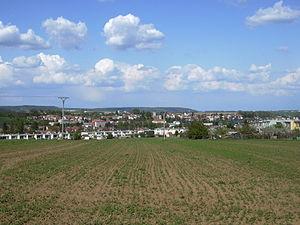
Drnovice est une commune du district de Vyškov, dans la région de Moravie-du-Sud, en République tchèque. Sa population s'élevait à 2 377 habitants en 2019.